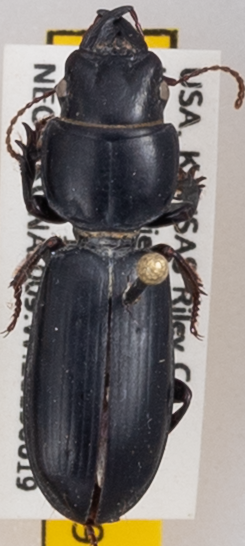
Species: Scarites subterraneus
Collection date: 2019-06-19
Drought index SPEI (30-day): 0.1
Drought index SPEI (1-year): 1.69
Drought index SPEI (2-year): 0.24